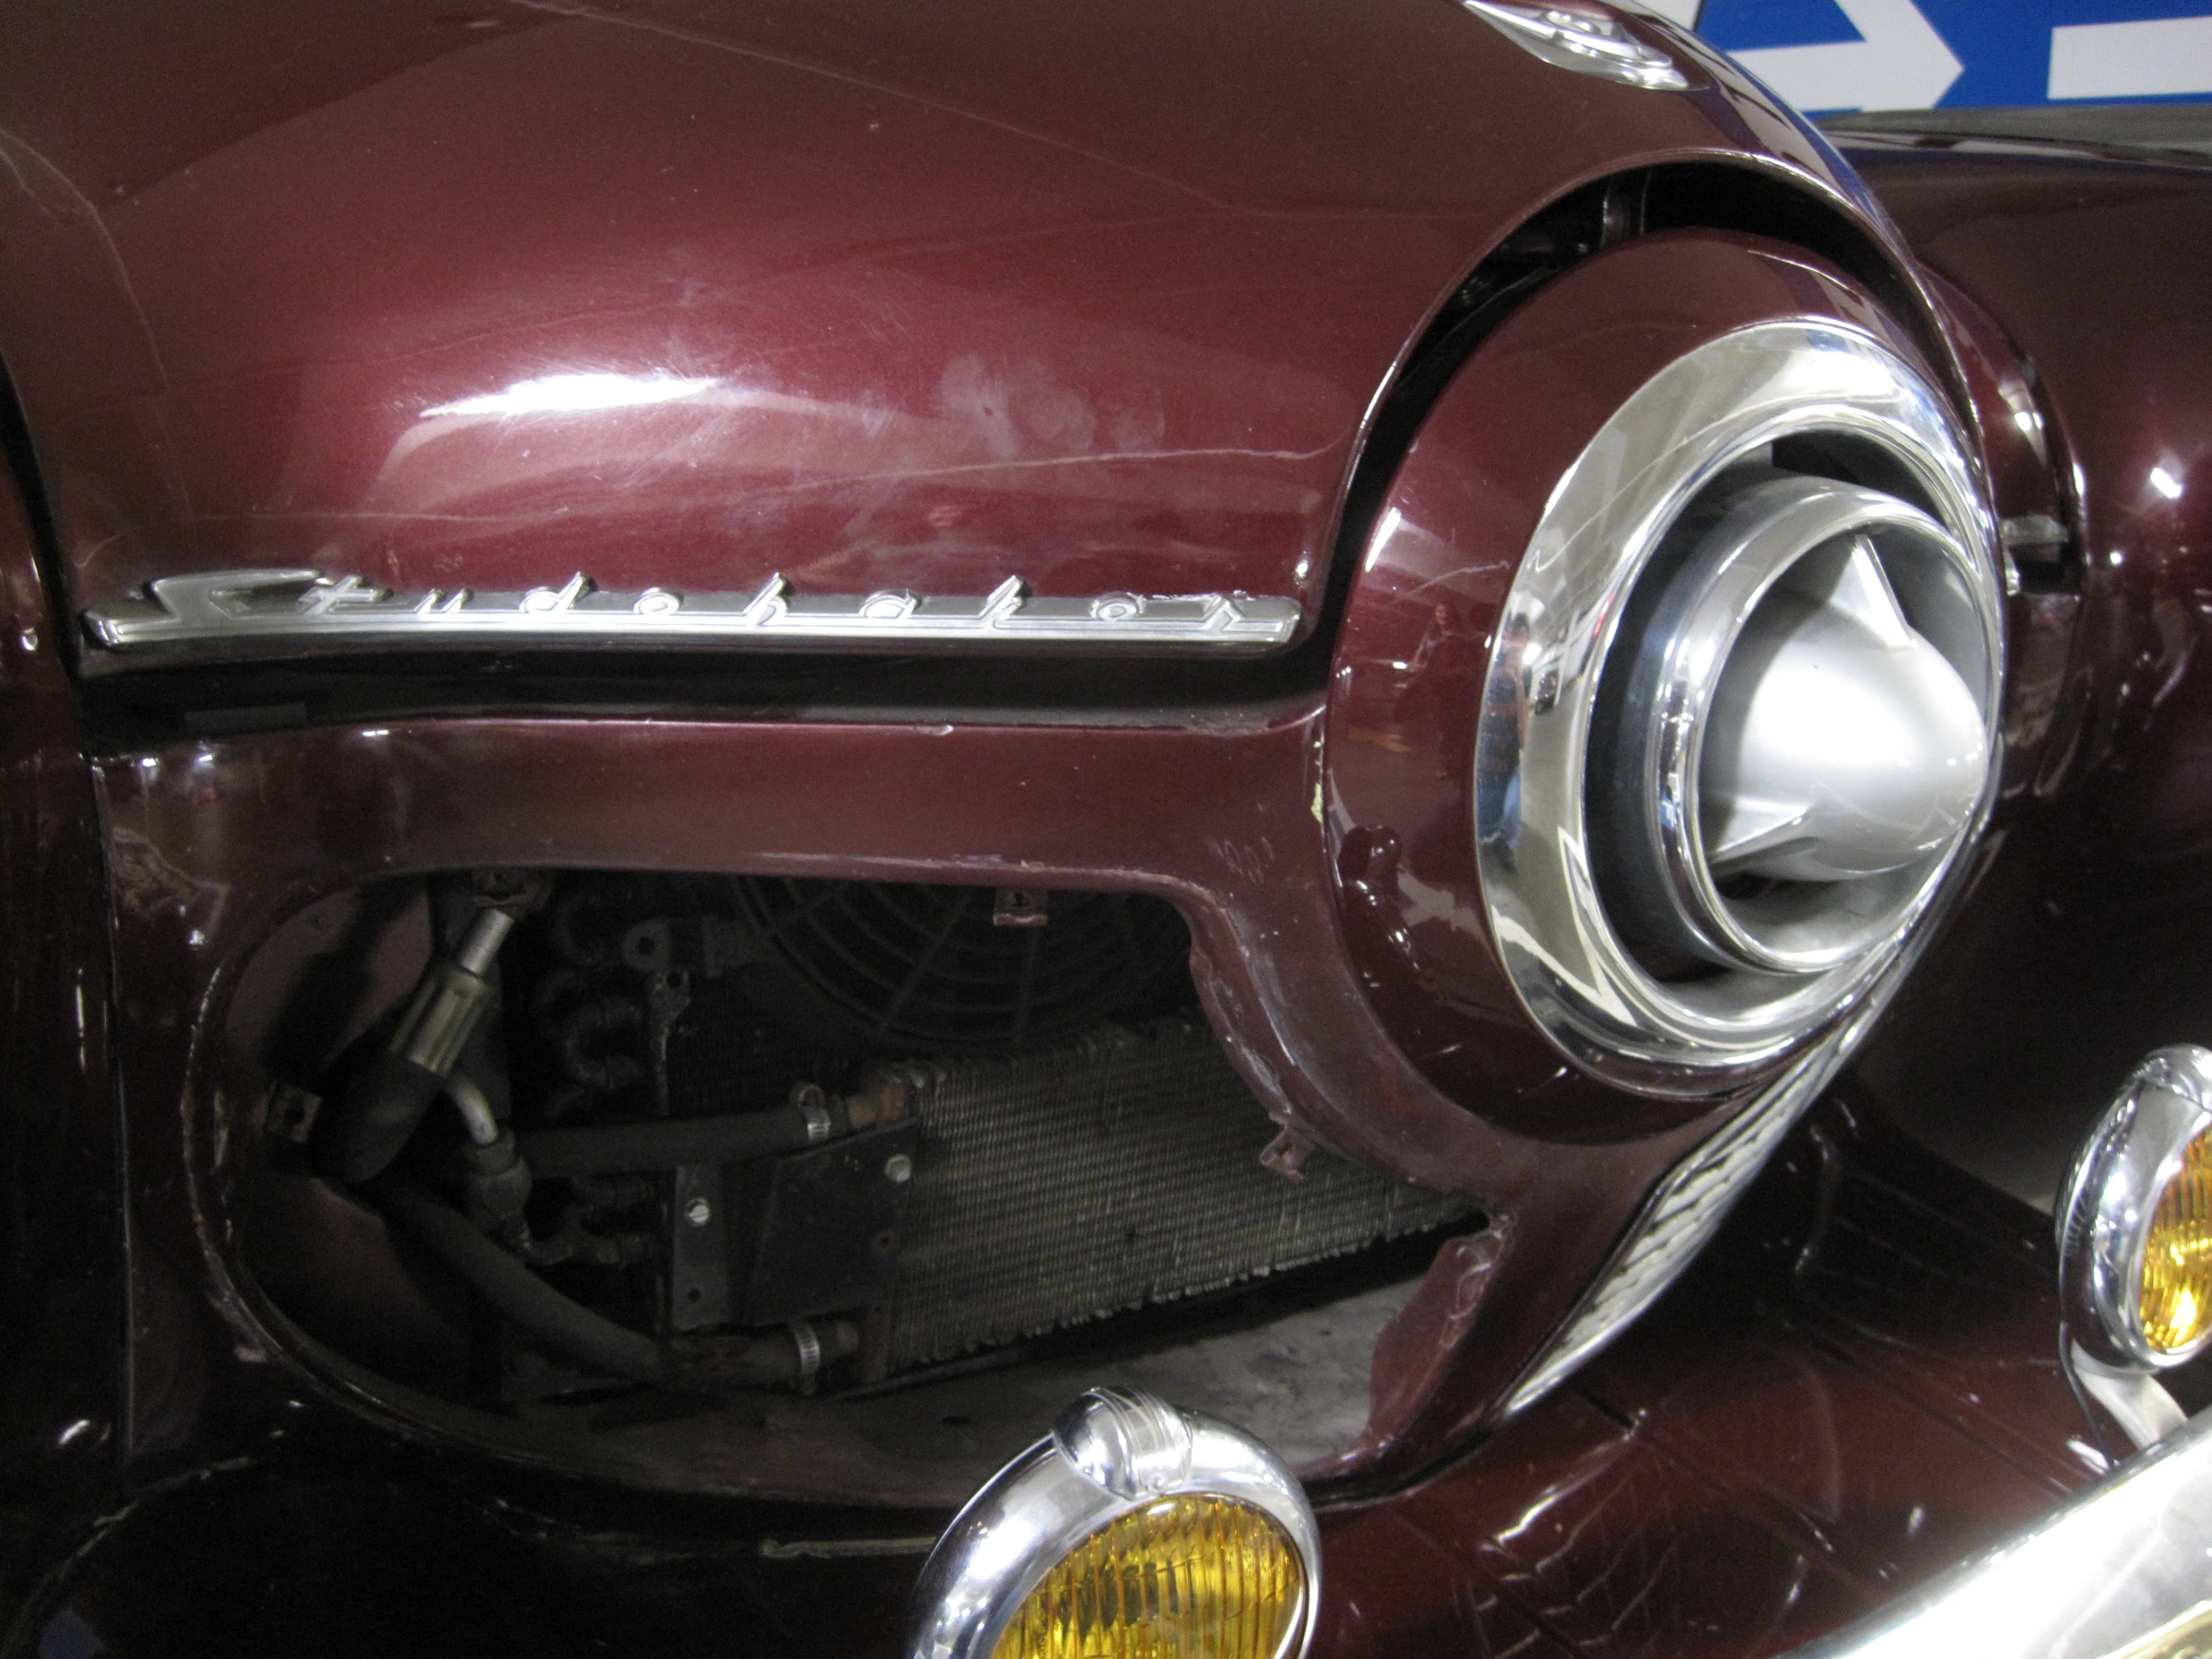
car, wheel, vehicle, sports car, motor vehicle, vintage car, bumper, sanfrancisco, rim, land vehicle, automobile make, automotive exterior, automotive design, luxury vehicle